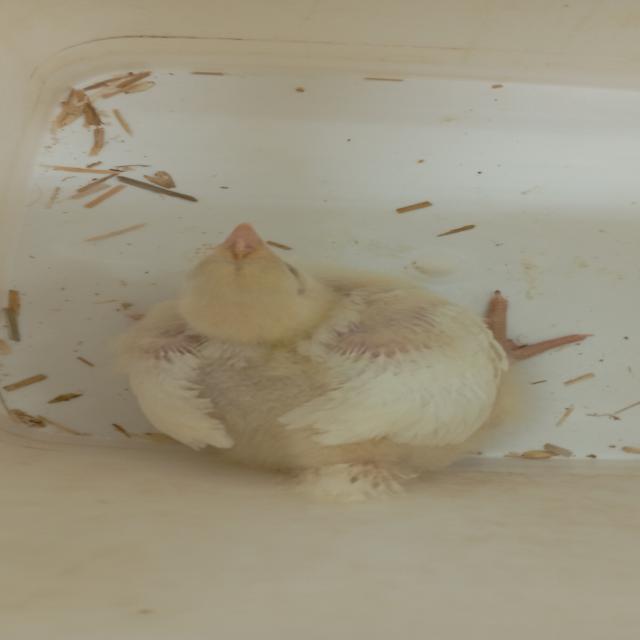
Weight: 292 g